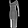
Label: Dress